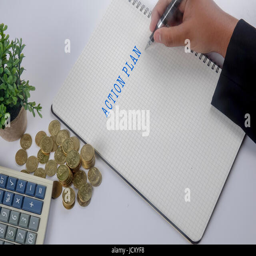
close - up of a businessman writing report with stack of coins